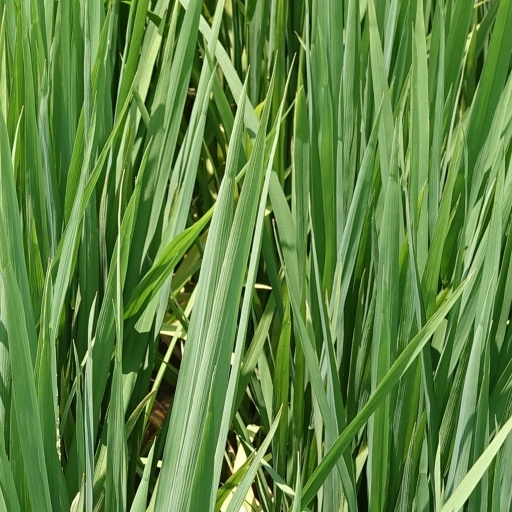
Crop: rice